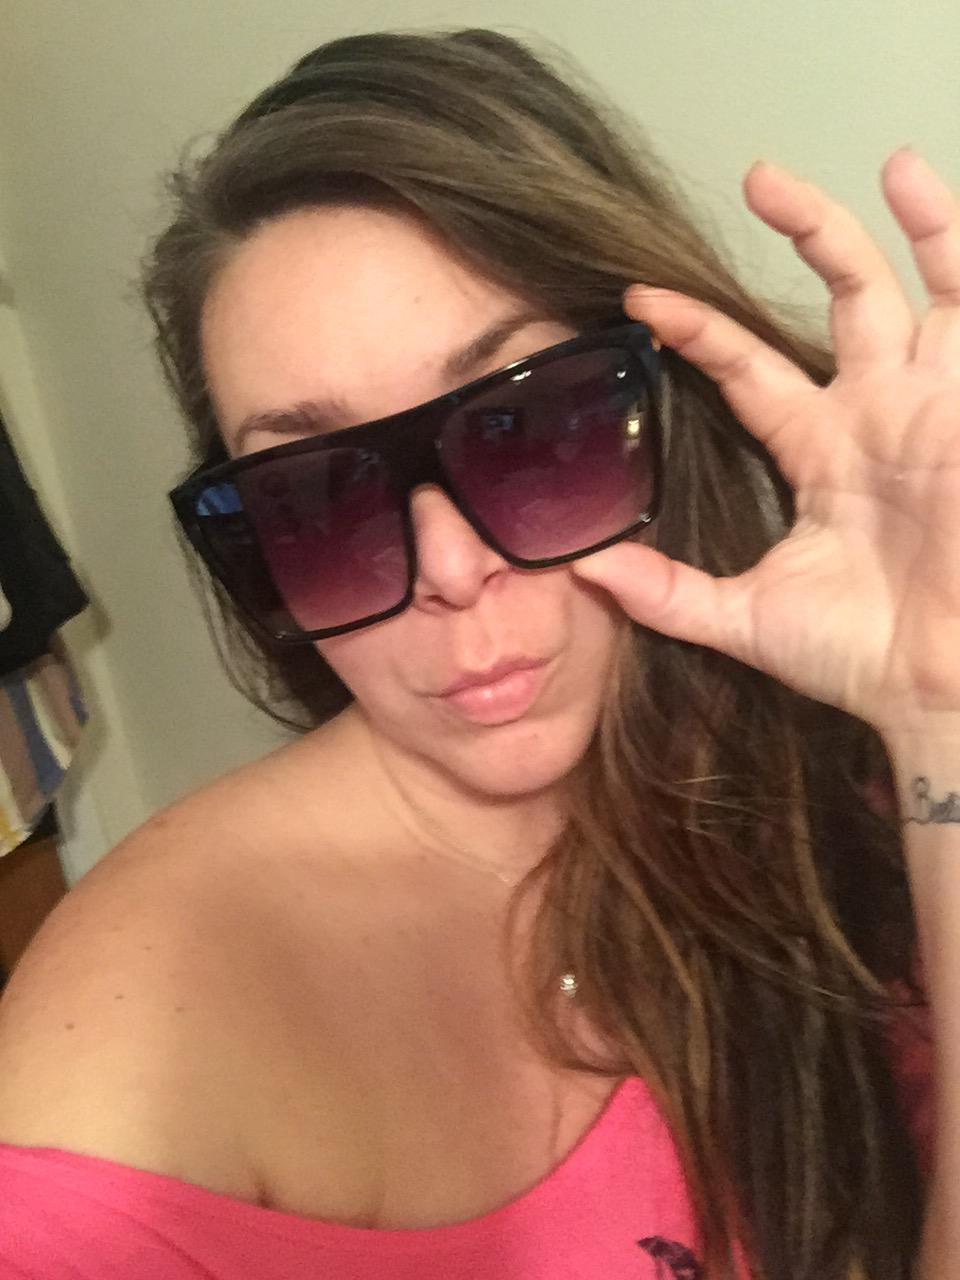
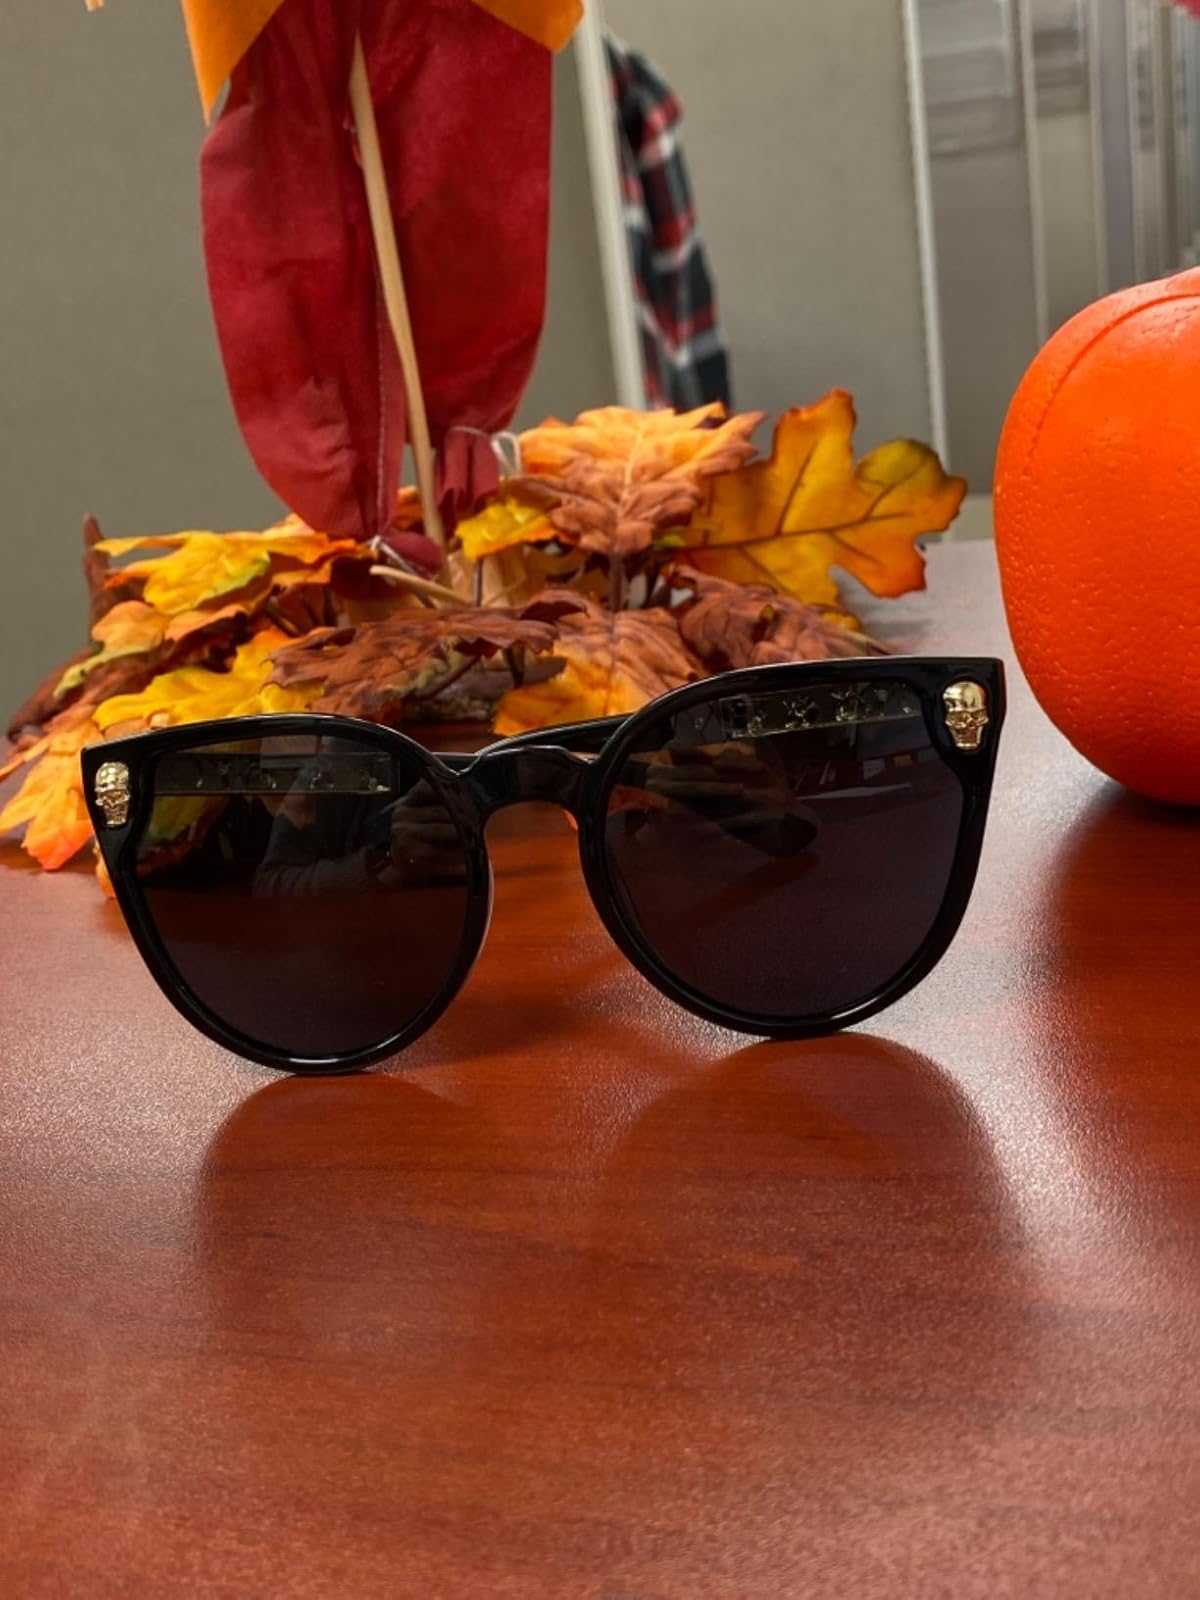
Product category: accessories_sunglasses
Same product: no